Tenzin Bagdro

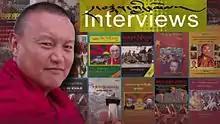
Kusho Bagdro

Tenzin Bagdro (born 1968) is a Tibetan Buddhist monk and former political prisoner who currently resides at Tashi Choeling Monastery in McLeod Ganj, Dharamshala, Himachal Pradesh, India, home of the Dalai Lama and the Tibetan government-in-exile.